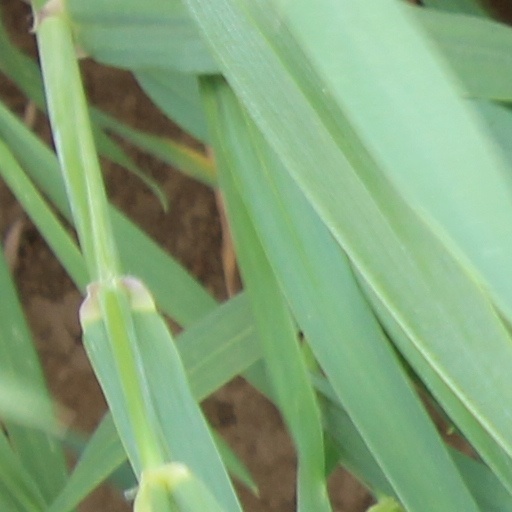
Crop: wheat